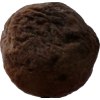
Label: peach